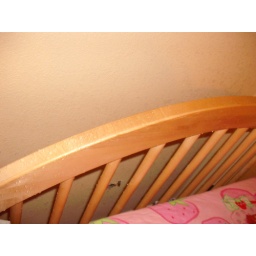
The hole blown through the wall and into a bedroom by the leaking hose.